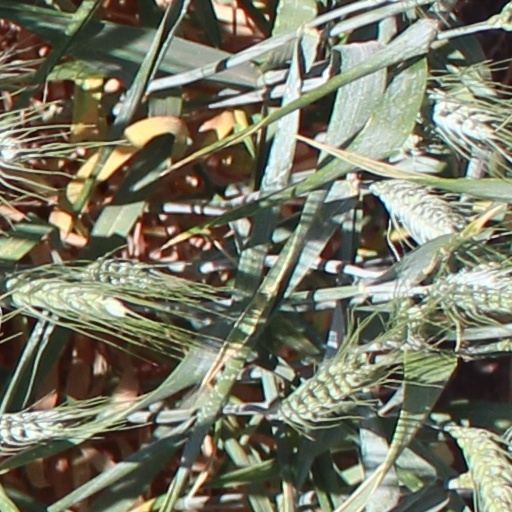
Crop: wheat